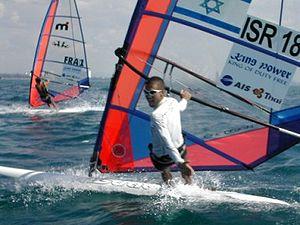
Gal Fridman, né le 16 septembre 1975 à Karkur, est un véliplanchiste israélien.